Aleksander Zawisza

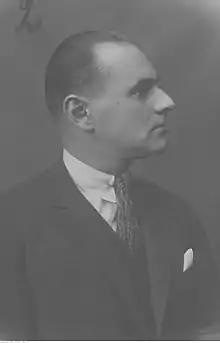
Aleksander Zawisza

Aleksander Zawisza (12 December 1896 – 28 March 1977) was the prime minister of the Polish Government in Exile from 25 June 1965 to 16 July 1970.